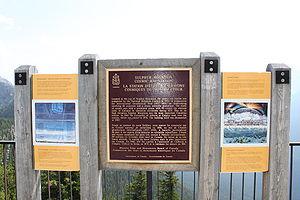
Un lieu historique national du Canada est un endroit désigné par le ministère de l’Environnement du Canada avec l'avis de la Commission des lieux et monuments historiques du Canada. Parcs Canada, une agence fédérale, administre le programme de désignation d’importance historique nationale. En 2014, il y avait 971 lieux historiques nationaux, dont 167 sont directement administrés par Parcs Canada. Ils sont situés dans toutes les provinces et territoires du Canada à l'exception de deux lieux situés en France, le mémorial de Vimy et le mémorial terre-neuvien de Beaumont-Hamel.